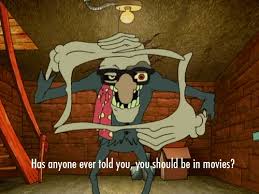
Portrait style: Cartoon Portrait